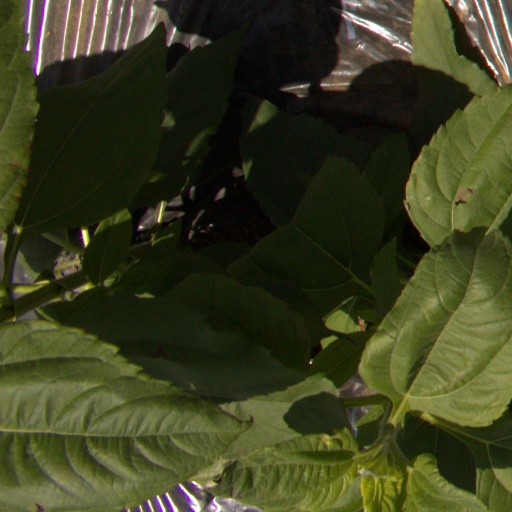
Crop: Jerusalem artichoke